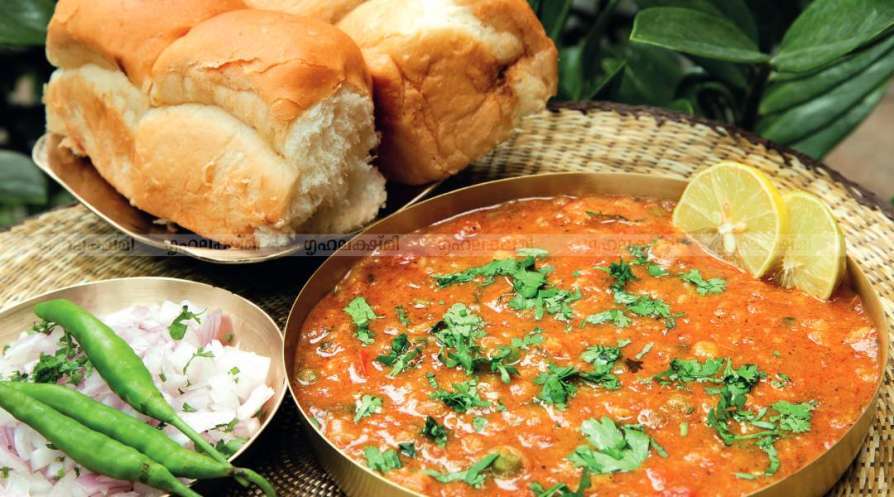
Dish: pav_bhaji